List of NHL mascots

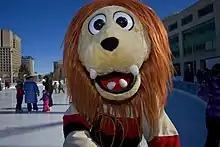
Spartacat at 2014 Winterlude in Ottawa

Wild Wing, the mascot of the Anaheim Ducks, descended from the rafters of Anaheim Arena before their very first game on October 8, 1993. Wild Wing was introduced by Iceman, a short-lived speaking mascot that was "pretty much canceled before the end of the opening game".